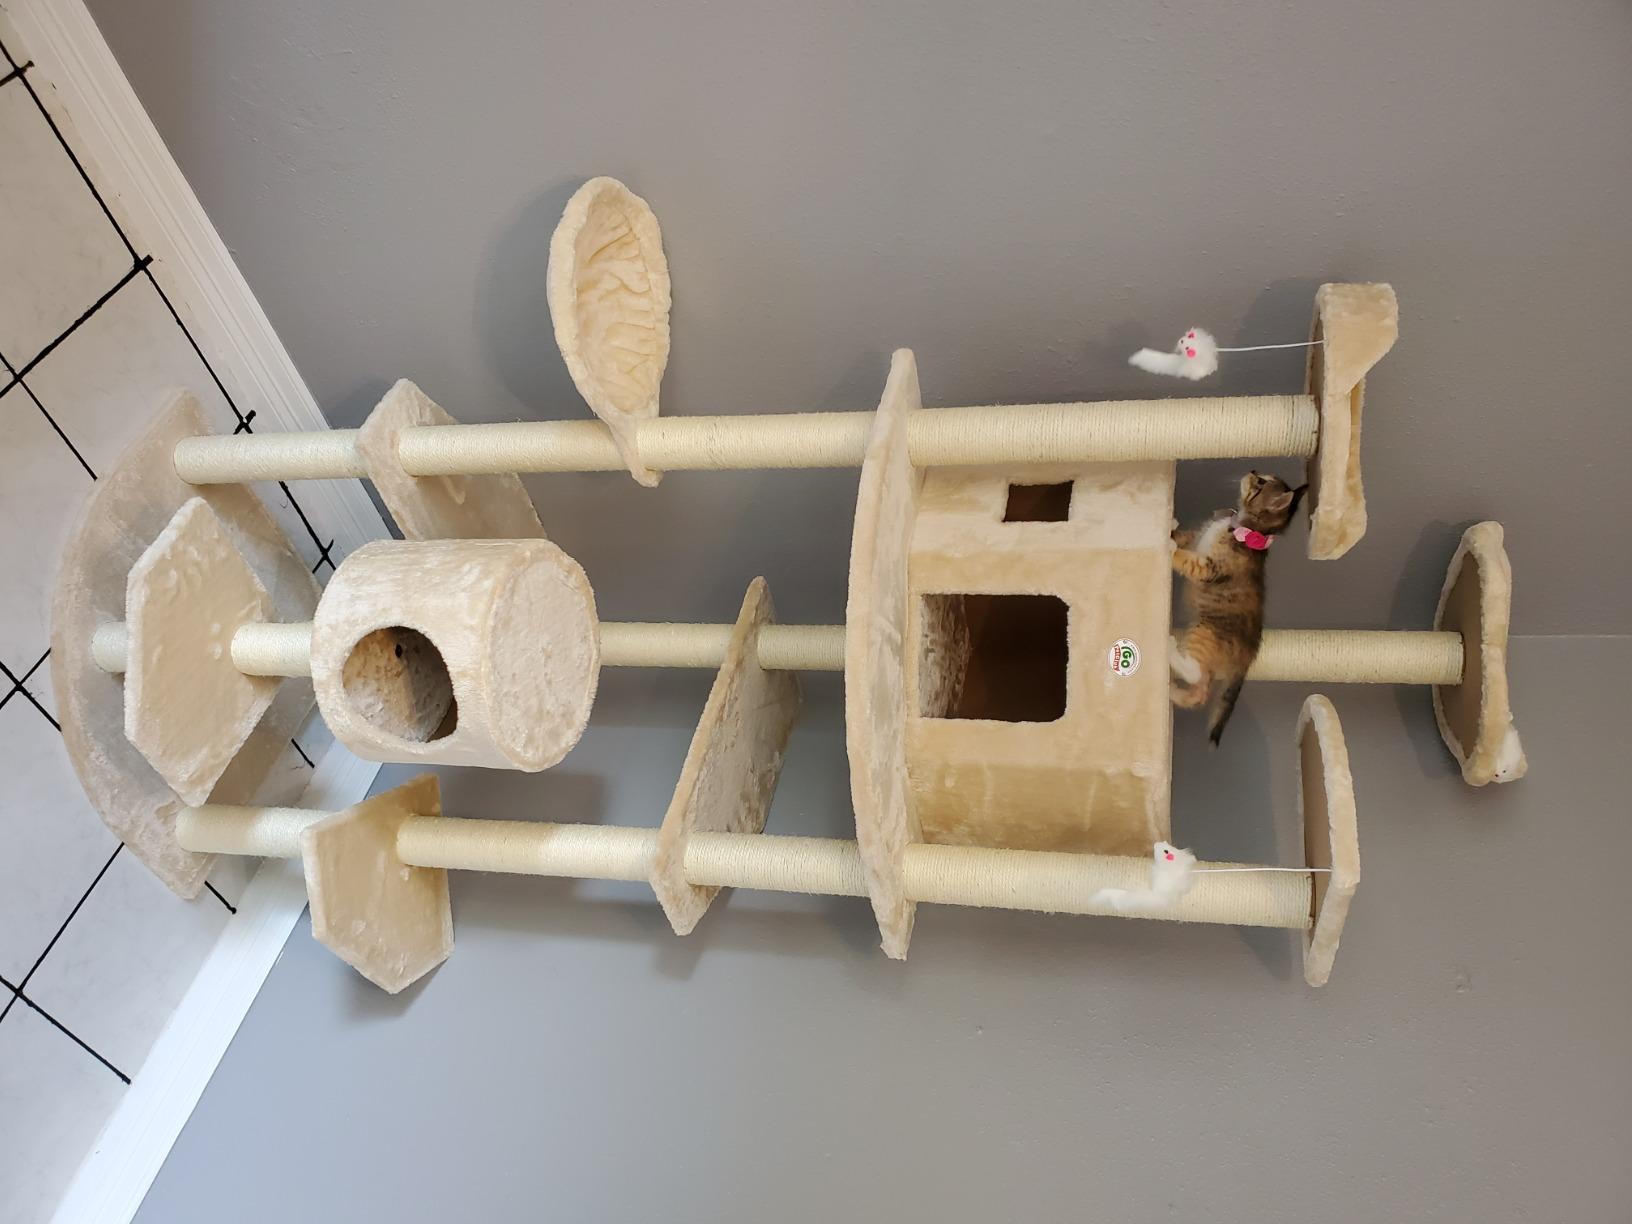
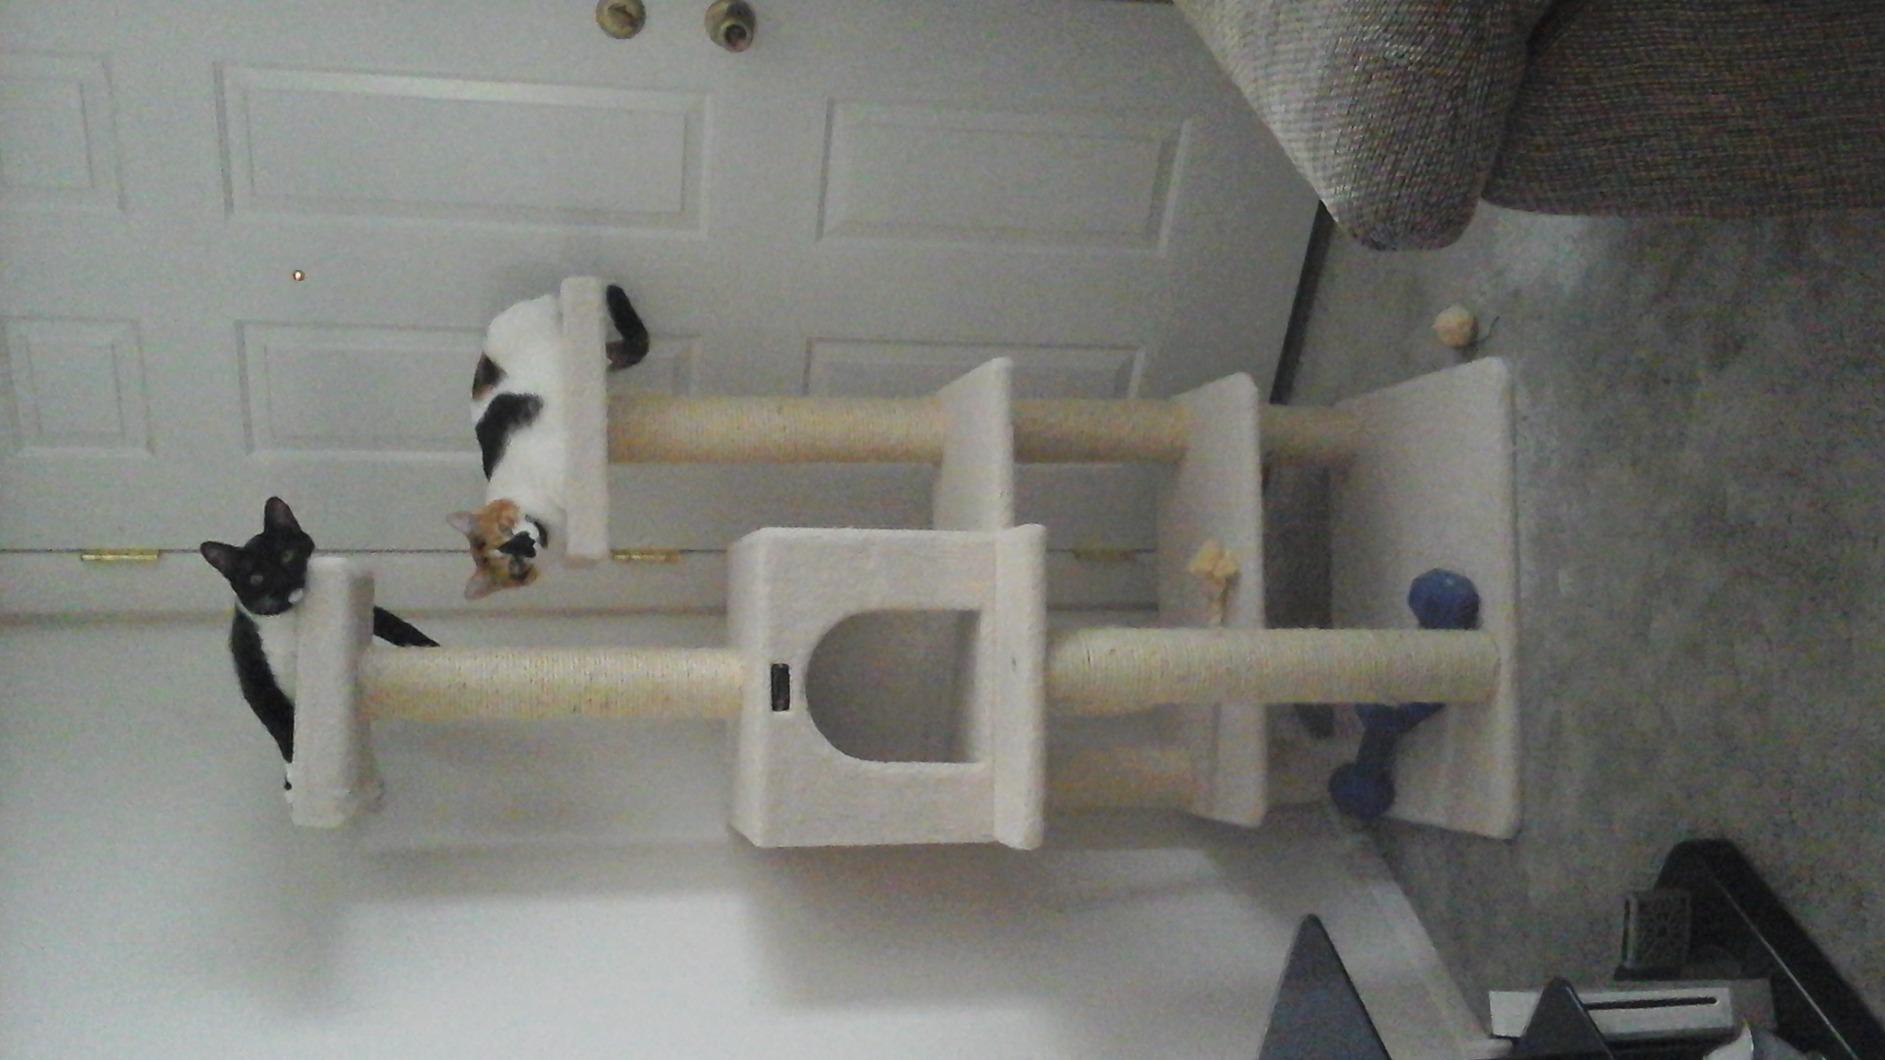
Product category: items_cat tree
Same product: no